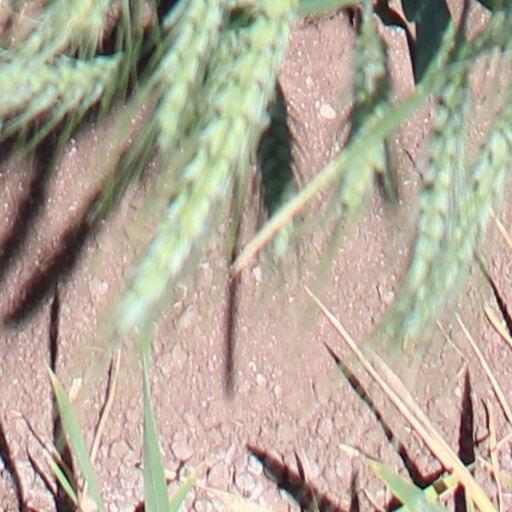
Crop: wheat